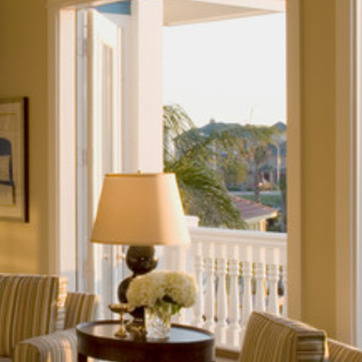
Material: foliage